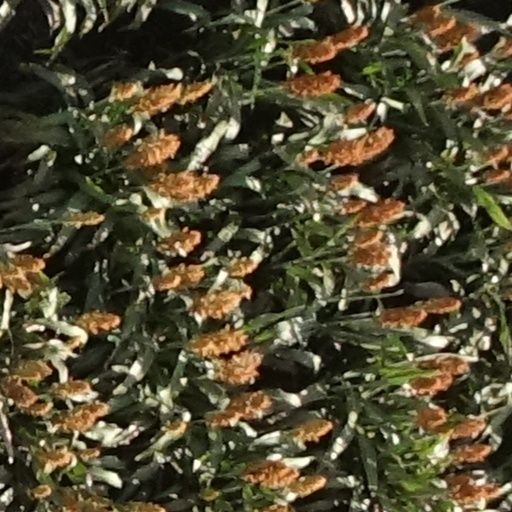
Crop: sorghum